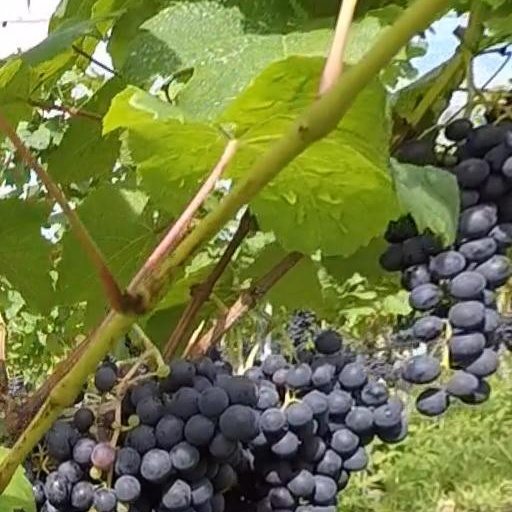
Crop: grape